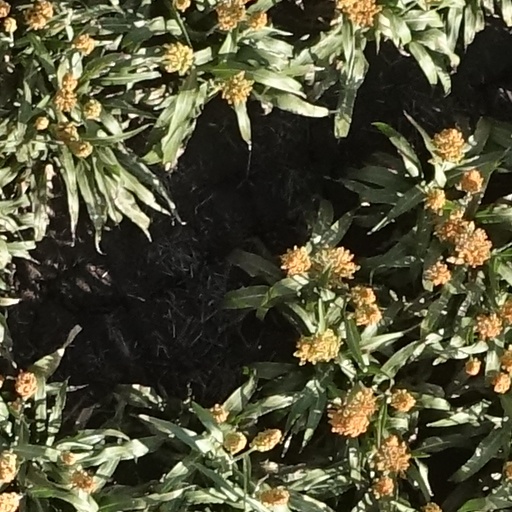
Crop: sorghum